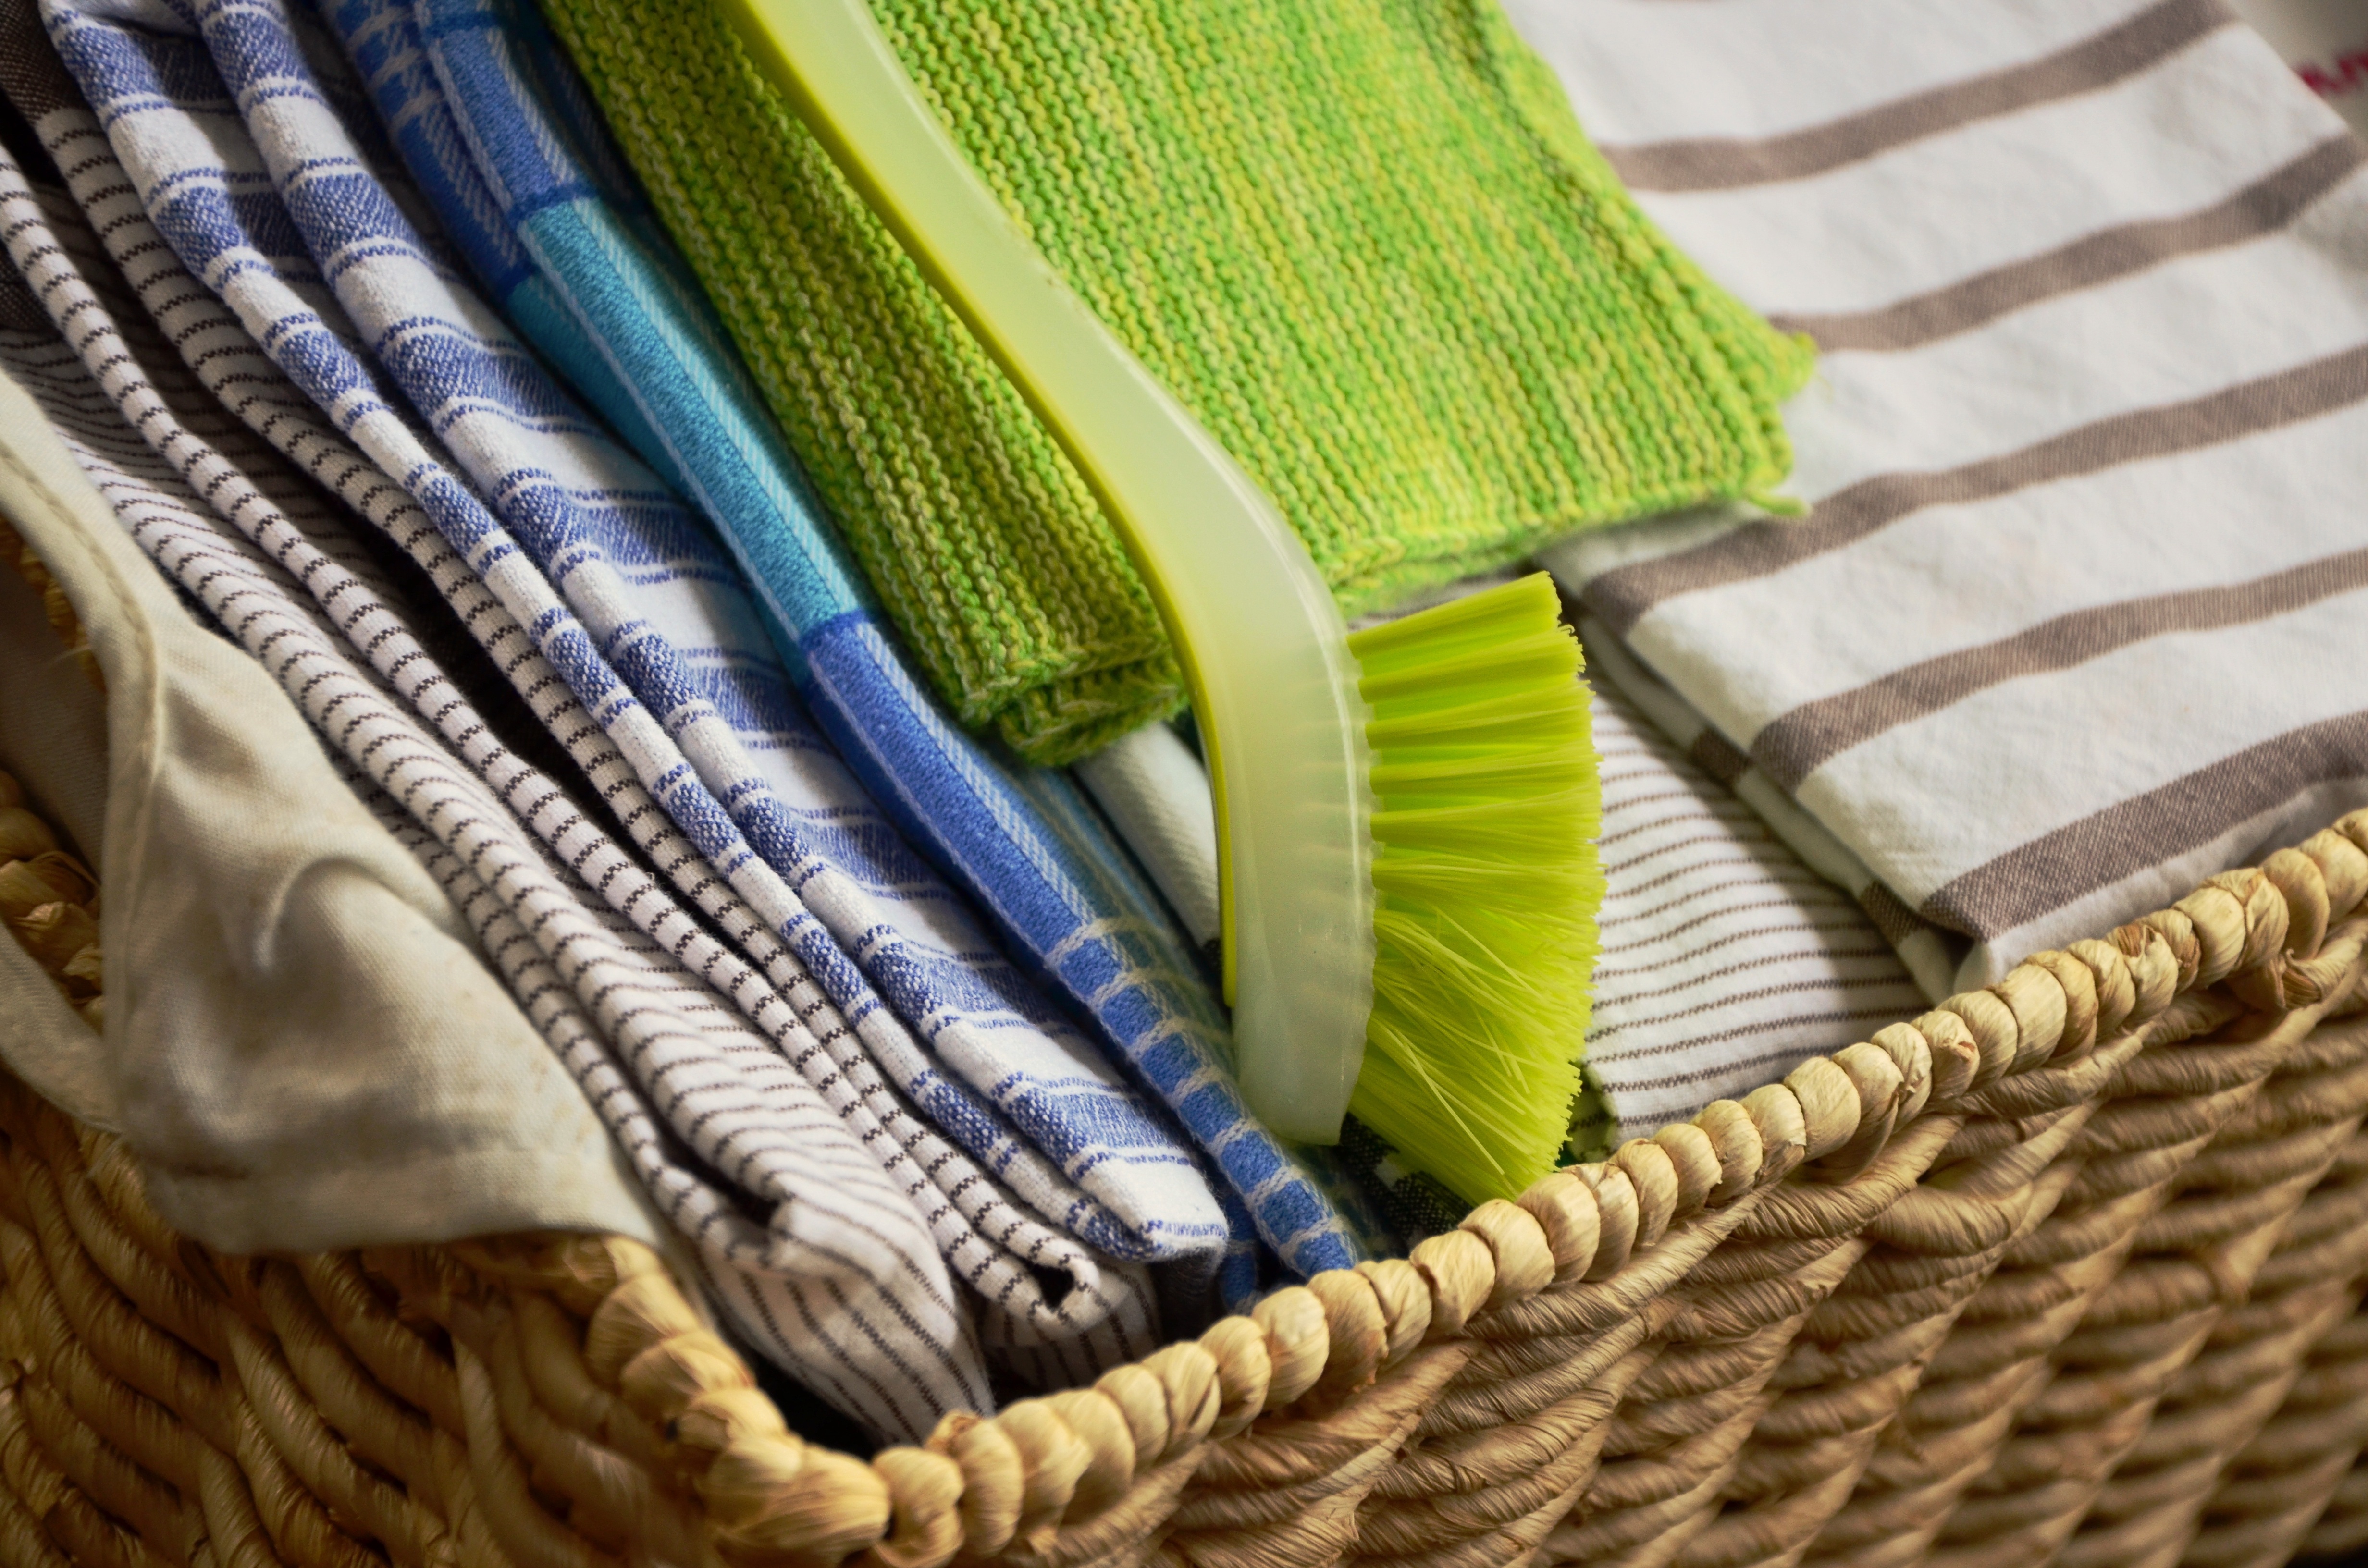
wet, dry, green, rinse, kitchen, basket, cloth, material, fabric, thread, knitting, textile, art, towels, mop, budget, house work, tea towels